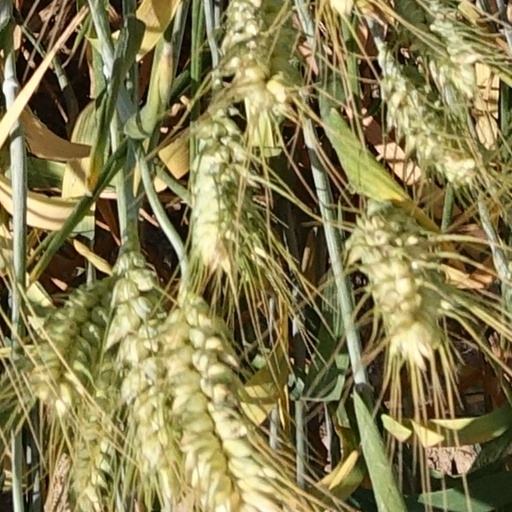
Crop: wheat